Drum machine

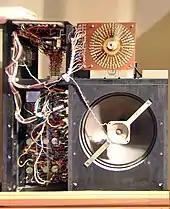
Wurlitzer Side Man (1959, inner view)

In 1959, Wurlitzer released the Side Man, which generates sounds mechanically by a rotating disc, similar to a music box. A slider controls the tempo (between 34 and 150 beats per minute). Sounds can also be triggered individually through buttons on a control panel. The Side Man was a success and drew criticism from the American Federation of Musicians, which ruled in 1961 that its local jurisdictions could not prohibit Side Man use, though it could not be used for dancing. Wurlitzer ceased production of the Side Man in 1969.